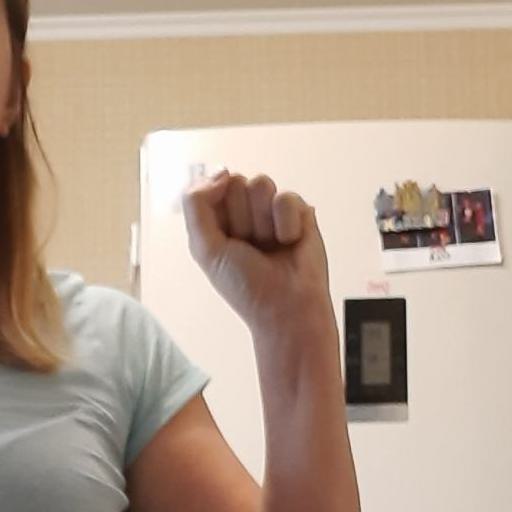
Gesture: fist